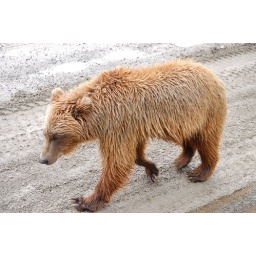
Never touched or interacted with a human this bear was walking on the side of the road in Alaska.